Guy-Olivier Segond

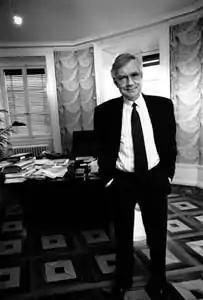

Born in 1945 in Geneva, Segond earned his law license from the University of Geneva. From 1970 to 1979, he was a legal advisor with the Department of Public Education. He also chaired the Protestant Church of Geneva from 1970 to 1975. In the 1980s, he received a life-saving kidney operation.